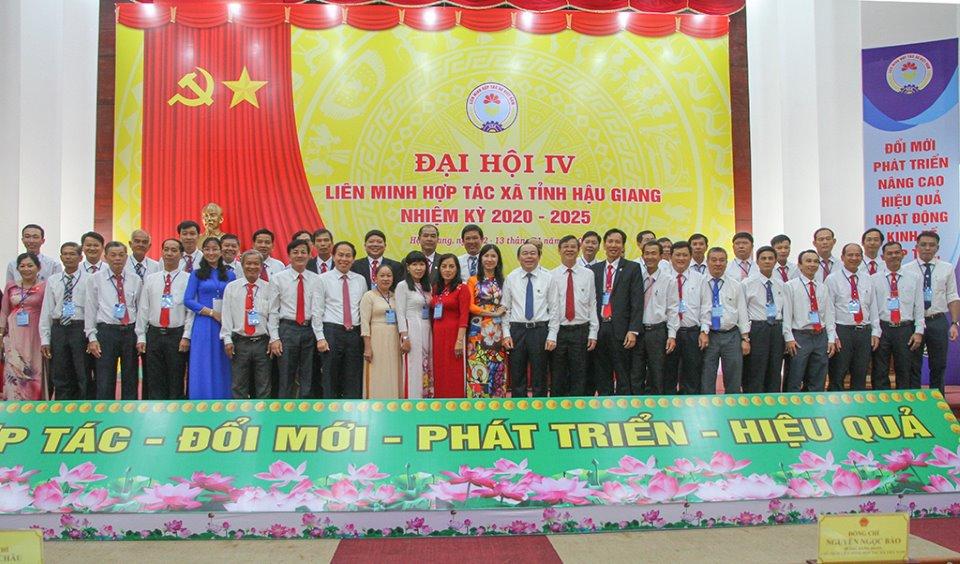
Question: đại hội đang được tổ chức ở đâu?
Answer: ở tỉnh hậu giang